Myra Felton

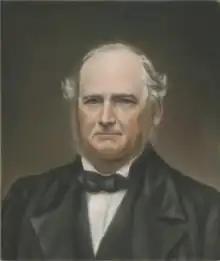
Portrait of William Pitt Faithfull by Myra Felton.

Felton quickly became proficient in photography and oil painting. She specialised in portraiture, particularly colouring over photographs in oils as well as painting originals in pastel and oils. In January 1859, she opened her own studio, "Miss M. Felton's Photographic Gallery," in the family home on Hunter Street in Sydney. She moved her studio and gallery several times in and around the city during her lifetime. The establishment of an independent studio made Felton one of the first independent professional women photographers in colonial Australia.